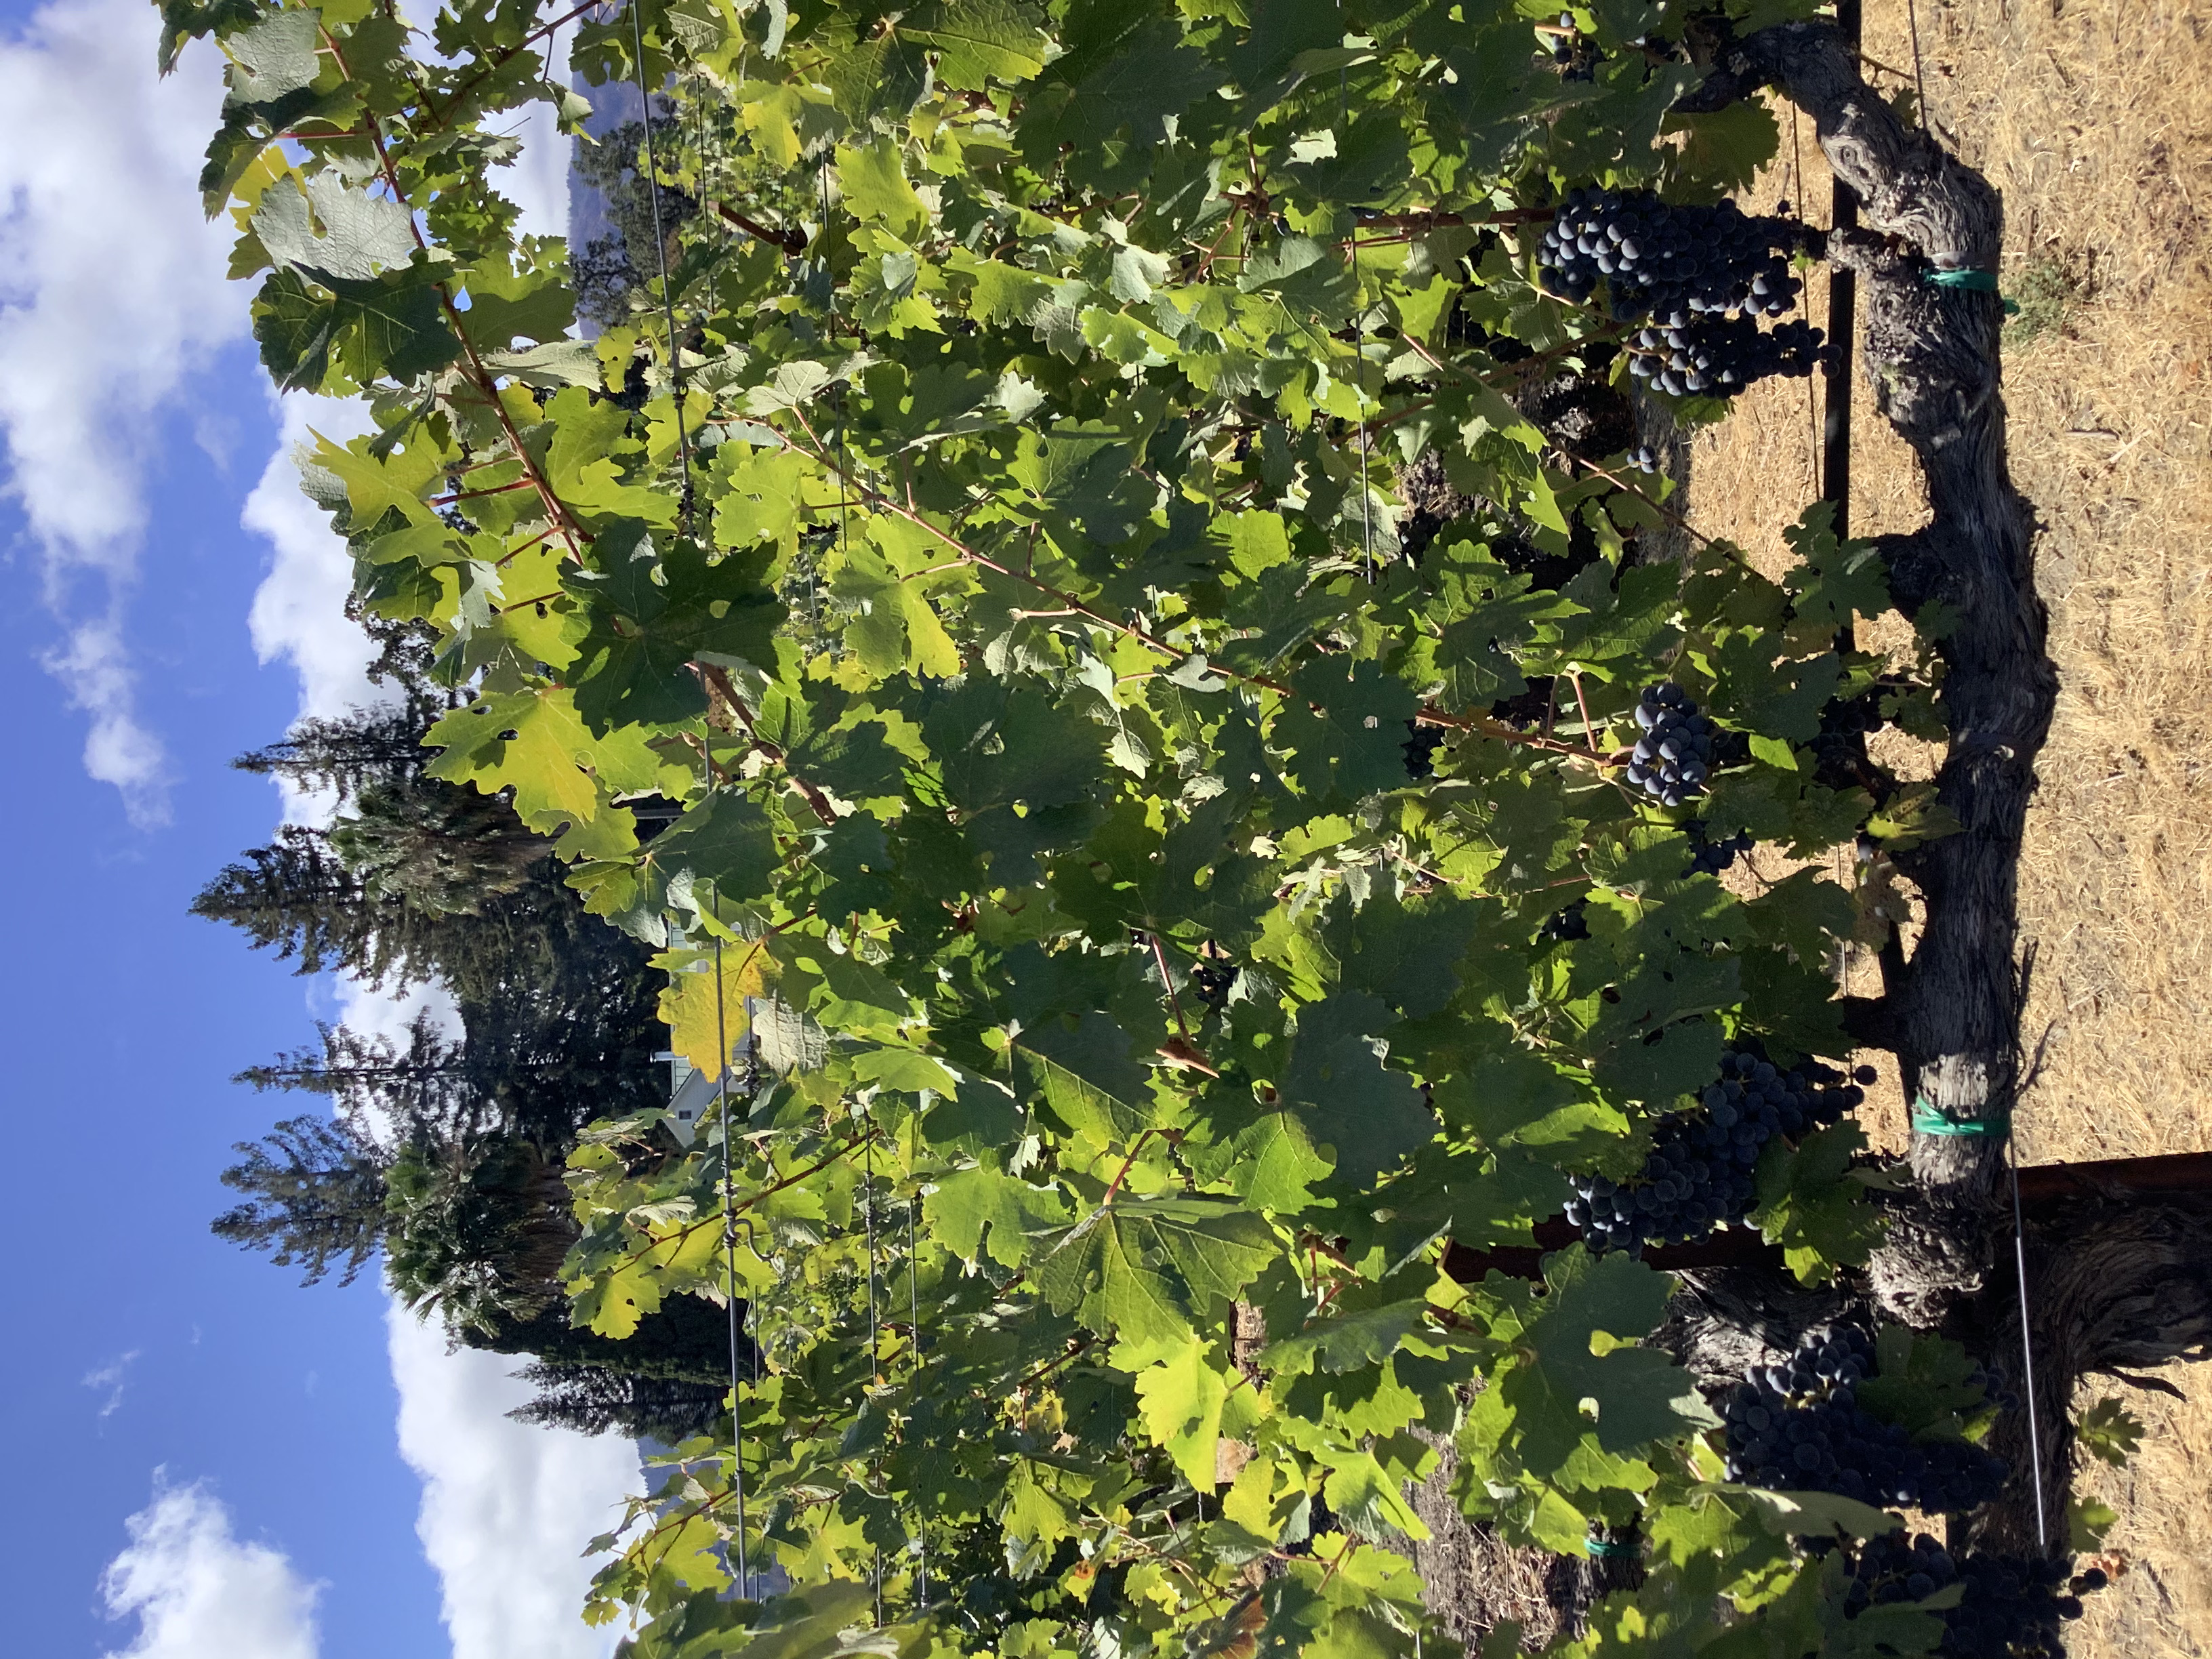
Label: No Virus